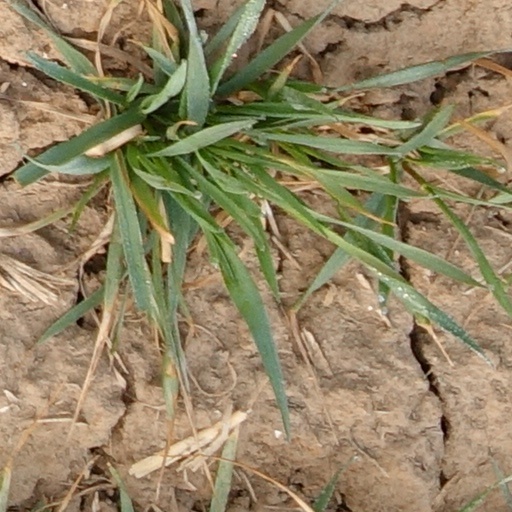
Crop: wheat